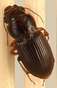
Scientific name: Cratacanthus dubius
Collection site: North Sterling NEON (STER), plot STER_031